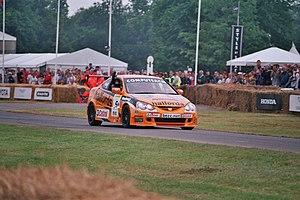
Le Championnat britannique des voitures de tourisme 2005 était la 48ᵉ saison du championnat britannique des voitures de tourisme. Il a été remporté par Matt Neal, avec 6 victoires et 20 podiums. Le championnat constructeur a été remporté par le Team Halfords, et le championnat des manufacturiers par Vauxhall. Matt Neal a également remporte de Trophée pilotes des Indépendants et le Trophée constructeur également par le Team Halfords.
Matt Neal, né le 20 décembre 1966 à Stourbridge, est un pilote britannique. Il a notamment remporté le Championnat britannique des voitures de tourisme à trois reprises, en 2005, en 2006 et en 2011. En raison de sa grande taille, Neal est quasiment incapable de conduire une monoplace.